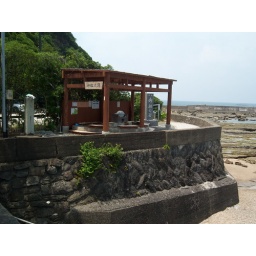
footbath in shirahama, just sitting there along the coast